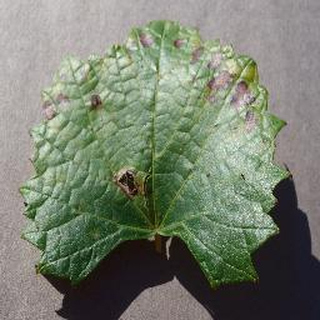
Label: grape_esca_black_measles